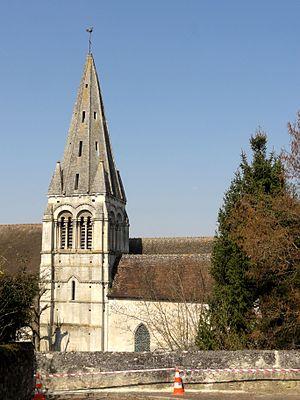
Vue depuis le sud.
L'église Saint-Martin est une église catholique paroissiale située à Béthisy-Saint-Martin, en France. Son origine est ancienne, et sa première mention remonte au début du IXᵉ siècle, mais rien de la première église ne subsiste. Elle a été remplacée au second quart du XIIᵉ siècle par un édifice de style roman, dont restent l'élégant clocher à la flèche en pierre, la nef très simple, et le portail occidental en arc brisé. La base du clocher possède l'une des premières voûtes d'ogives de la région. Une seconde voûte d'ogives est construite vers 1150 au-dessus de la première travée du chœur, alors que le voûtement du bas-côté sud est resté inachevé. À la fin du XIIIᵉ siècle, le chœur est agrandie, en substituant l'abside romane par une travée gothique au chevet plat, dédoublée par une chapelle latérale au sud. Quelque temps après, déjà au XIVᵉ siècle, le bas-côté nord est reconstruit, mais la guerre de Cent Ans entraîne une interruption du chantier, de sorte que le voûtement n'est entrepris qu'au dernier tiers du XVᵉ siècle, dans le style gothique flamboyant. Puis une chapelle latérale nord du chœur est bâtie dans le prolongement du bas-côté.